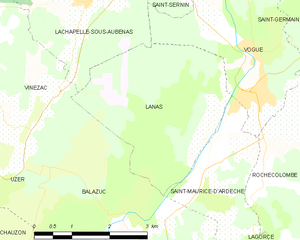
Carte des communes françaises: Lanas